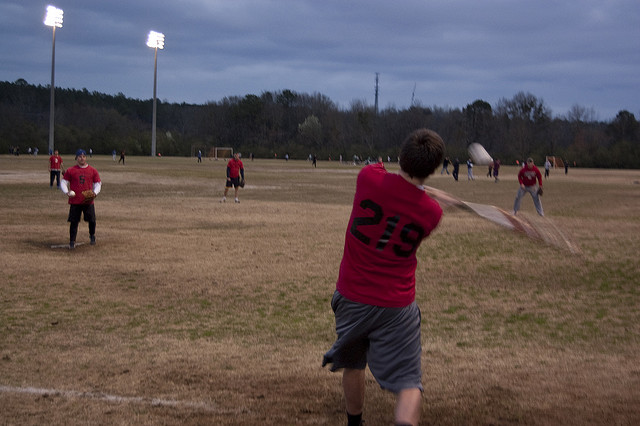
vận động viên bóng chày đang cầm gậy đánh bóng